The Amazing Race 6 (Latin American season)

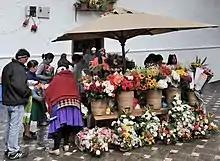
For one Detour option in Cuenca, teams had to create a floral arrangement.

In this leg's Roadblock, the chosen team member had to rappel down the sheer face of a cliff. However, their partner first had to follow a path down to the bottom and wave a flag before they could begin their descent. Once they were reunited, teams would get their next clue.